Immigration to Greece

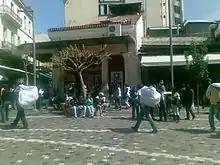
Immigrant hawkers in Monastiraki in Athens

Immigration to Greece percentage of foreign populations in Greece is 7.1% in proportion to the total population of the country. Moreover, between 9 and 11% of the registered Greek labor force of 4.4 million are foreigners. Migrants additionally make up 25% of wage and salary earners.